Fuero

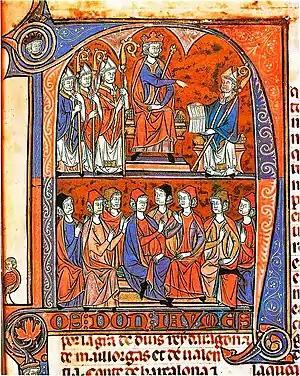
King James I of Aragon receives from Vidal de Canyelles, Bishop of Huesca, the first compilation of the "Furs d'Aragó" (the "Fueros of Aragon"), 1247

Fuero dates back to the medieval period: the lord could concede or acknowledge a "fuero" to certain groups or communities, most notably the Roman Catholic Church, the military, and certain regions that fell under the same monarchy as Castile or, later, Spain, but were not fully integrated into those countries.